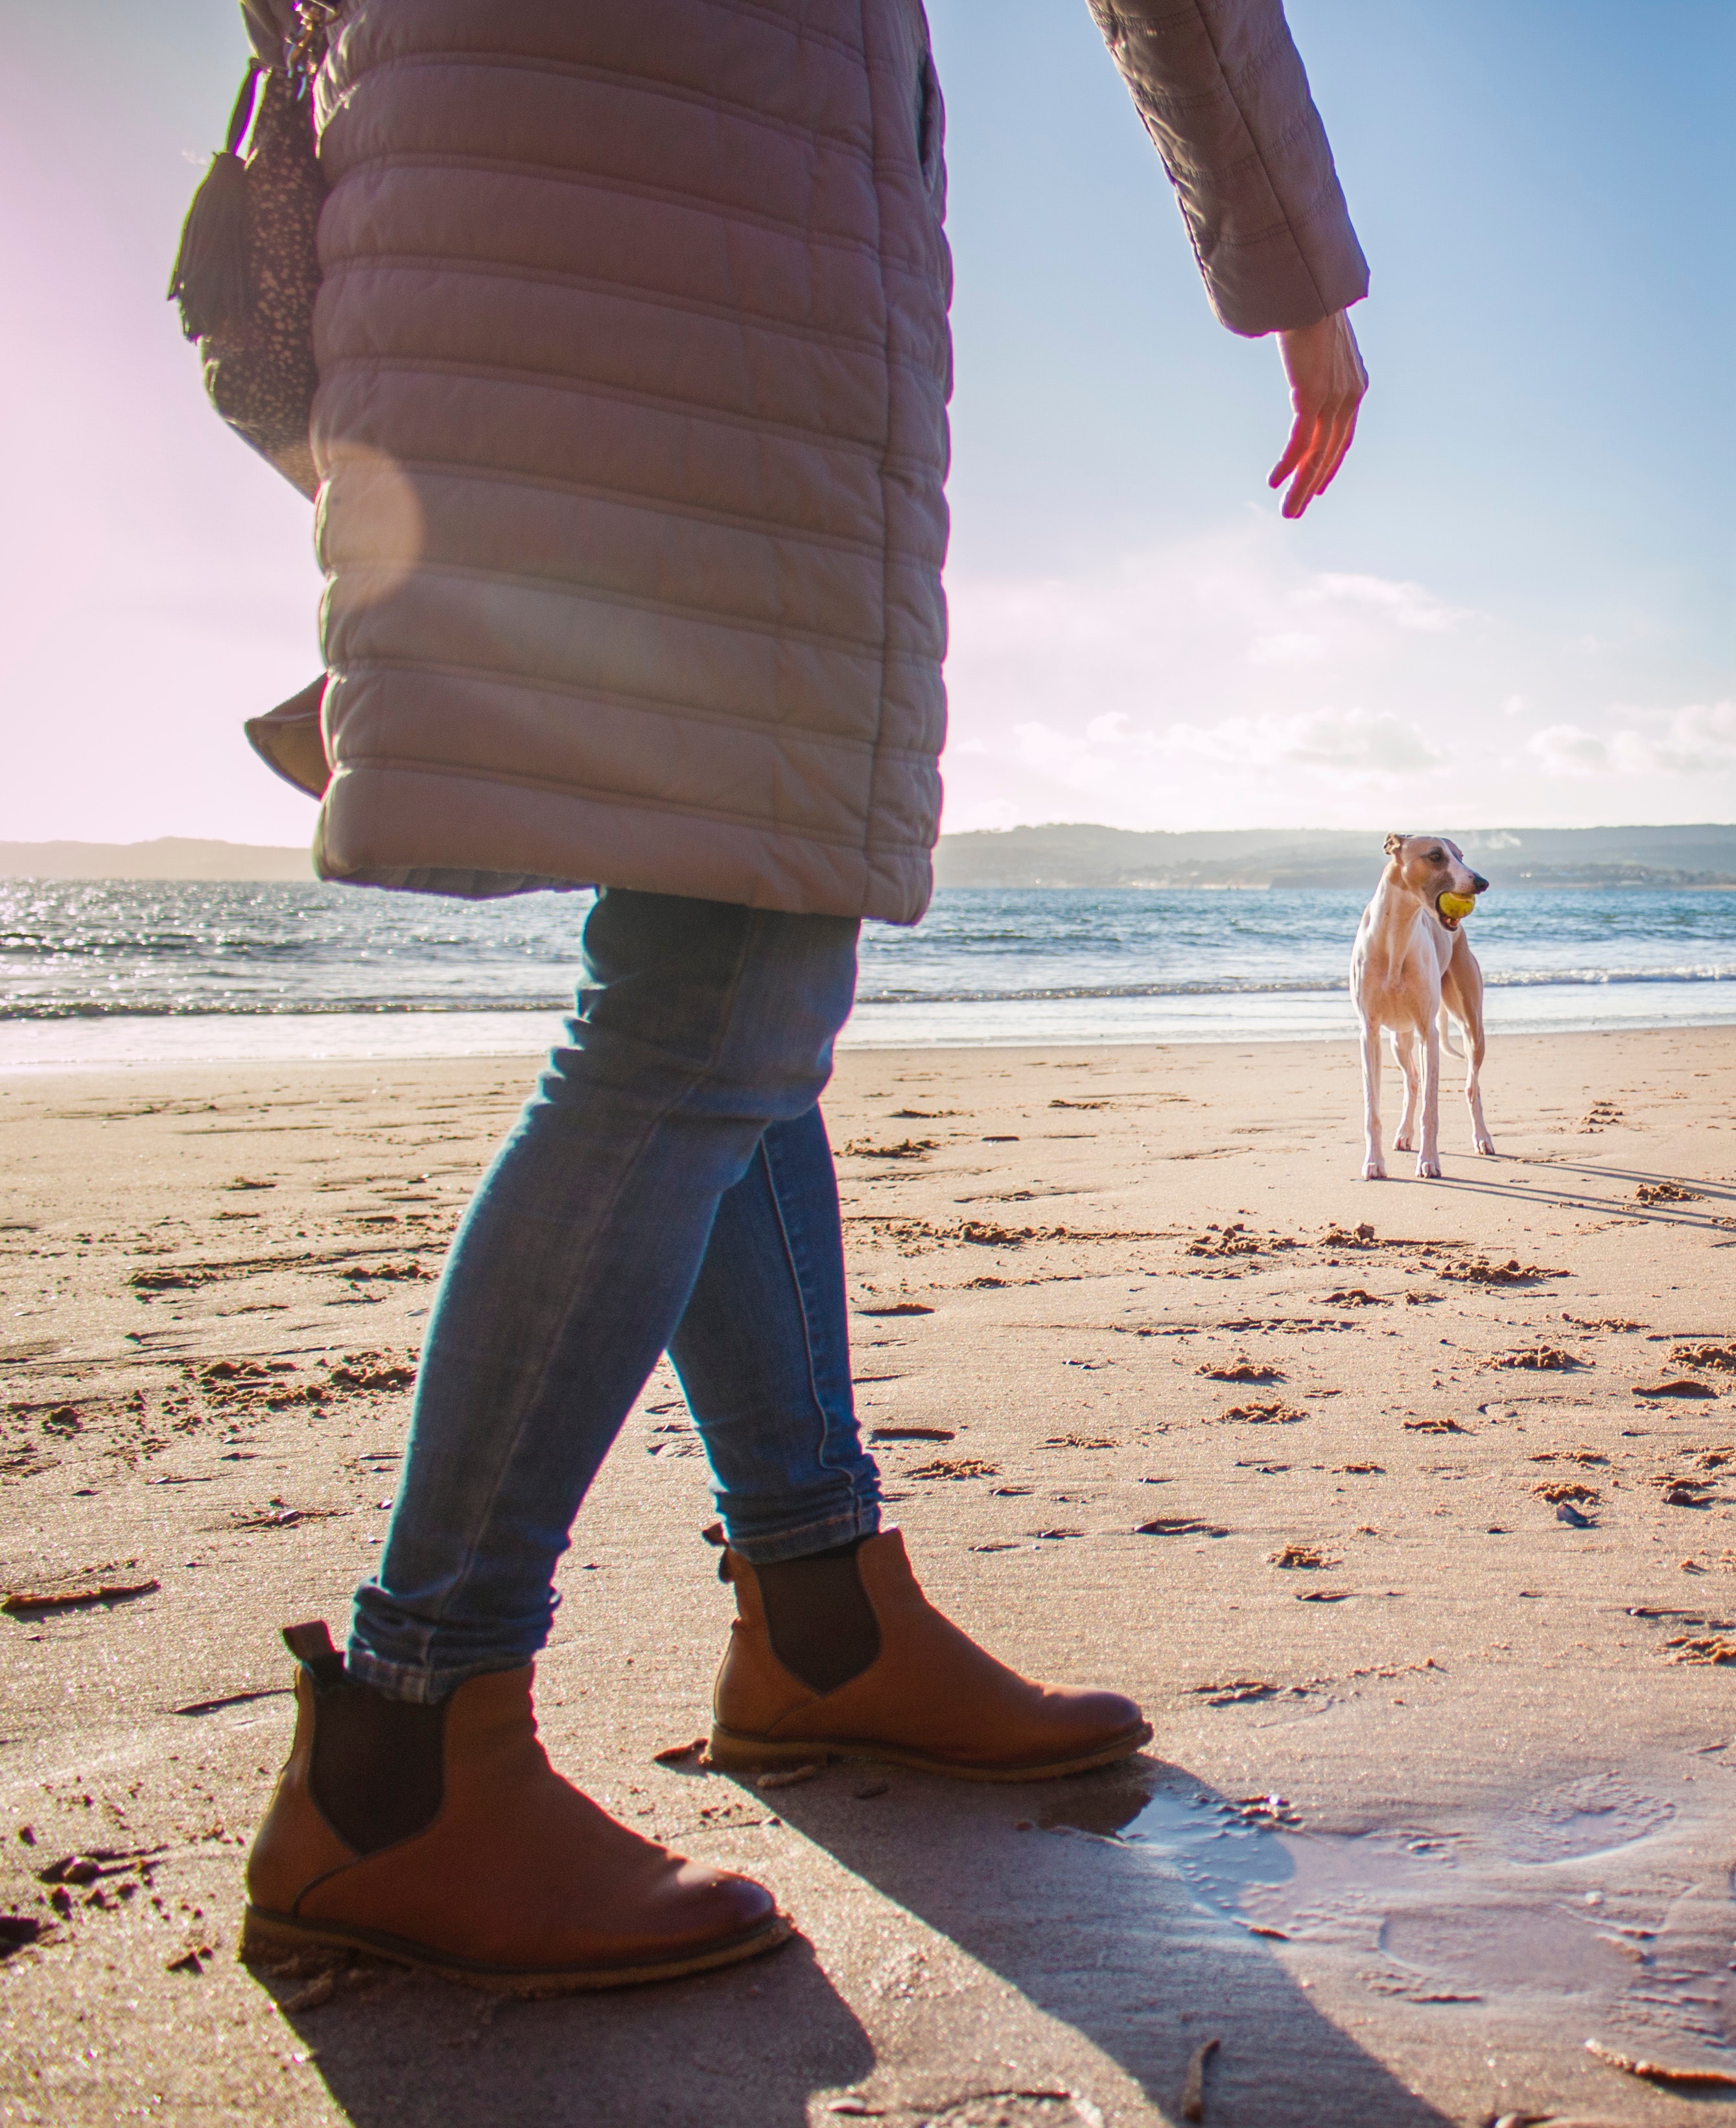
People on beach, photograph, human leg, footwear, sand, leg, vacation, beach, standing, sea, summer, shoe, ocean, human body, ankle, foot, photography, textile, sunlight, calf, knee, dress, coast, barefoot, walking, thigh, beige, boot, gesture